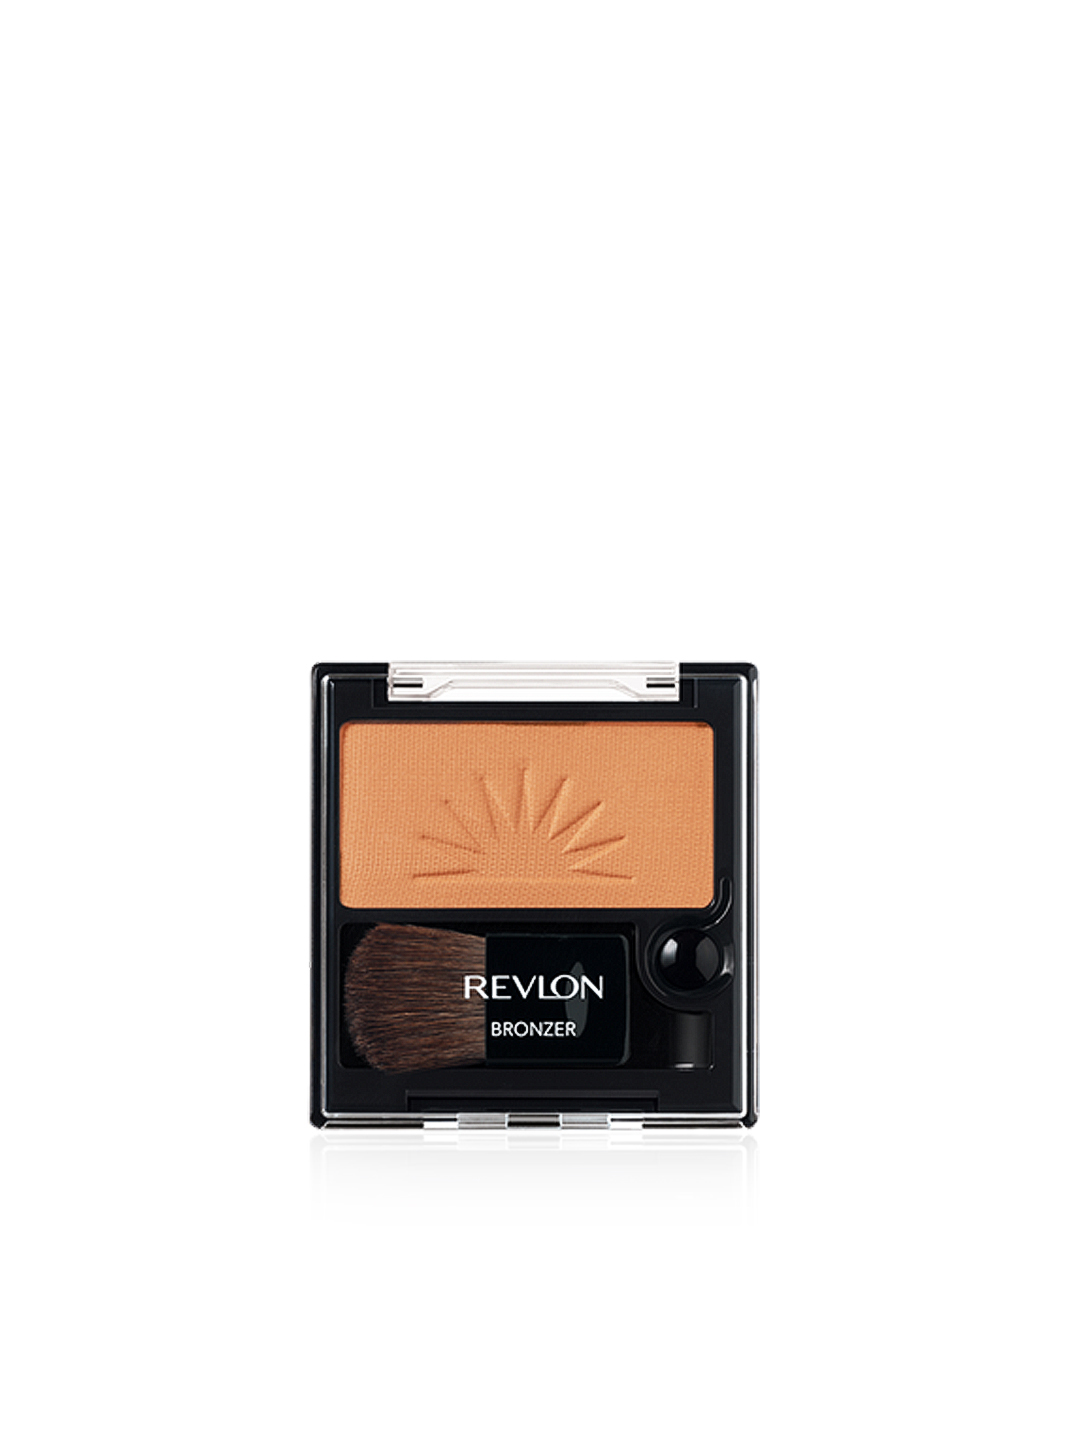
Revlon Pink Peony Powder Blush 17
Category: Personal Care / Makeup / Highlighter and Blush
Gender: Women
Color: Peach
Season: Spring 2017
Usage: Casual